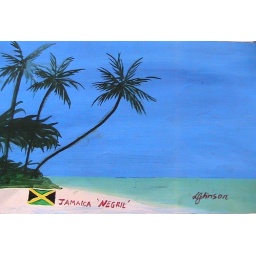
White sand beach in jmaica